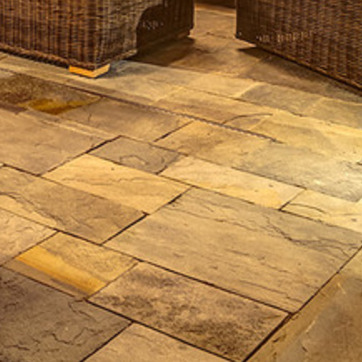
Material: stone